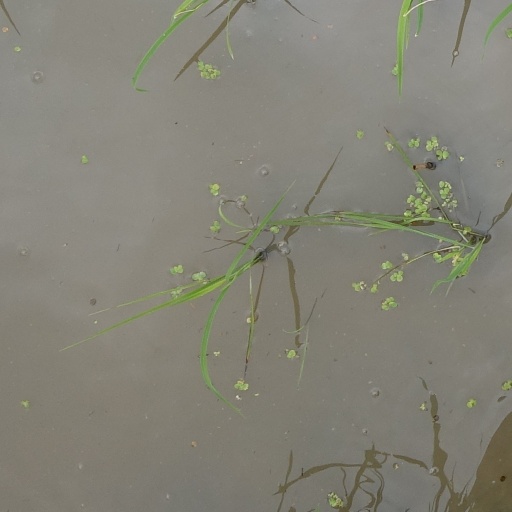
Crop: rice